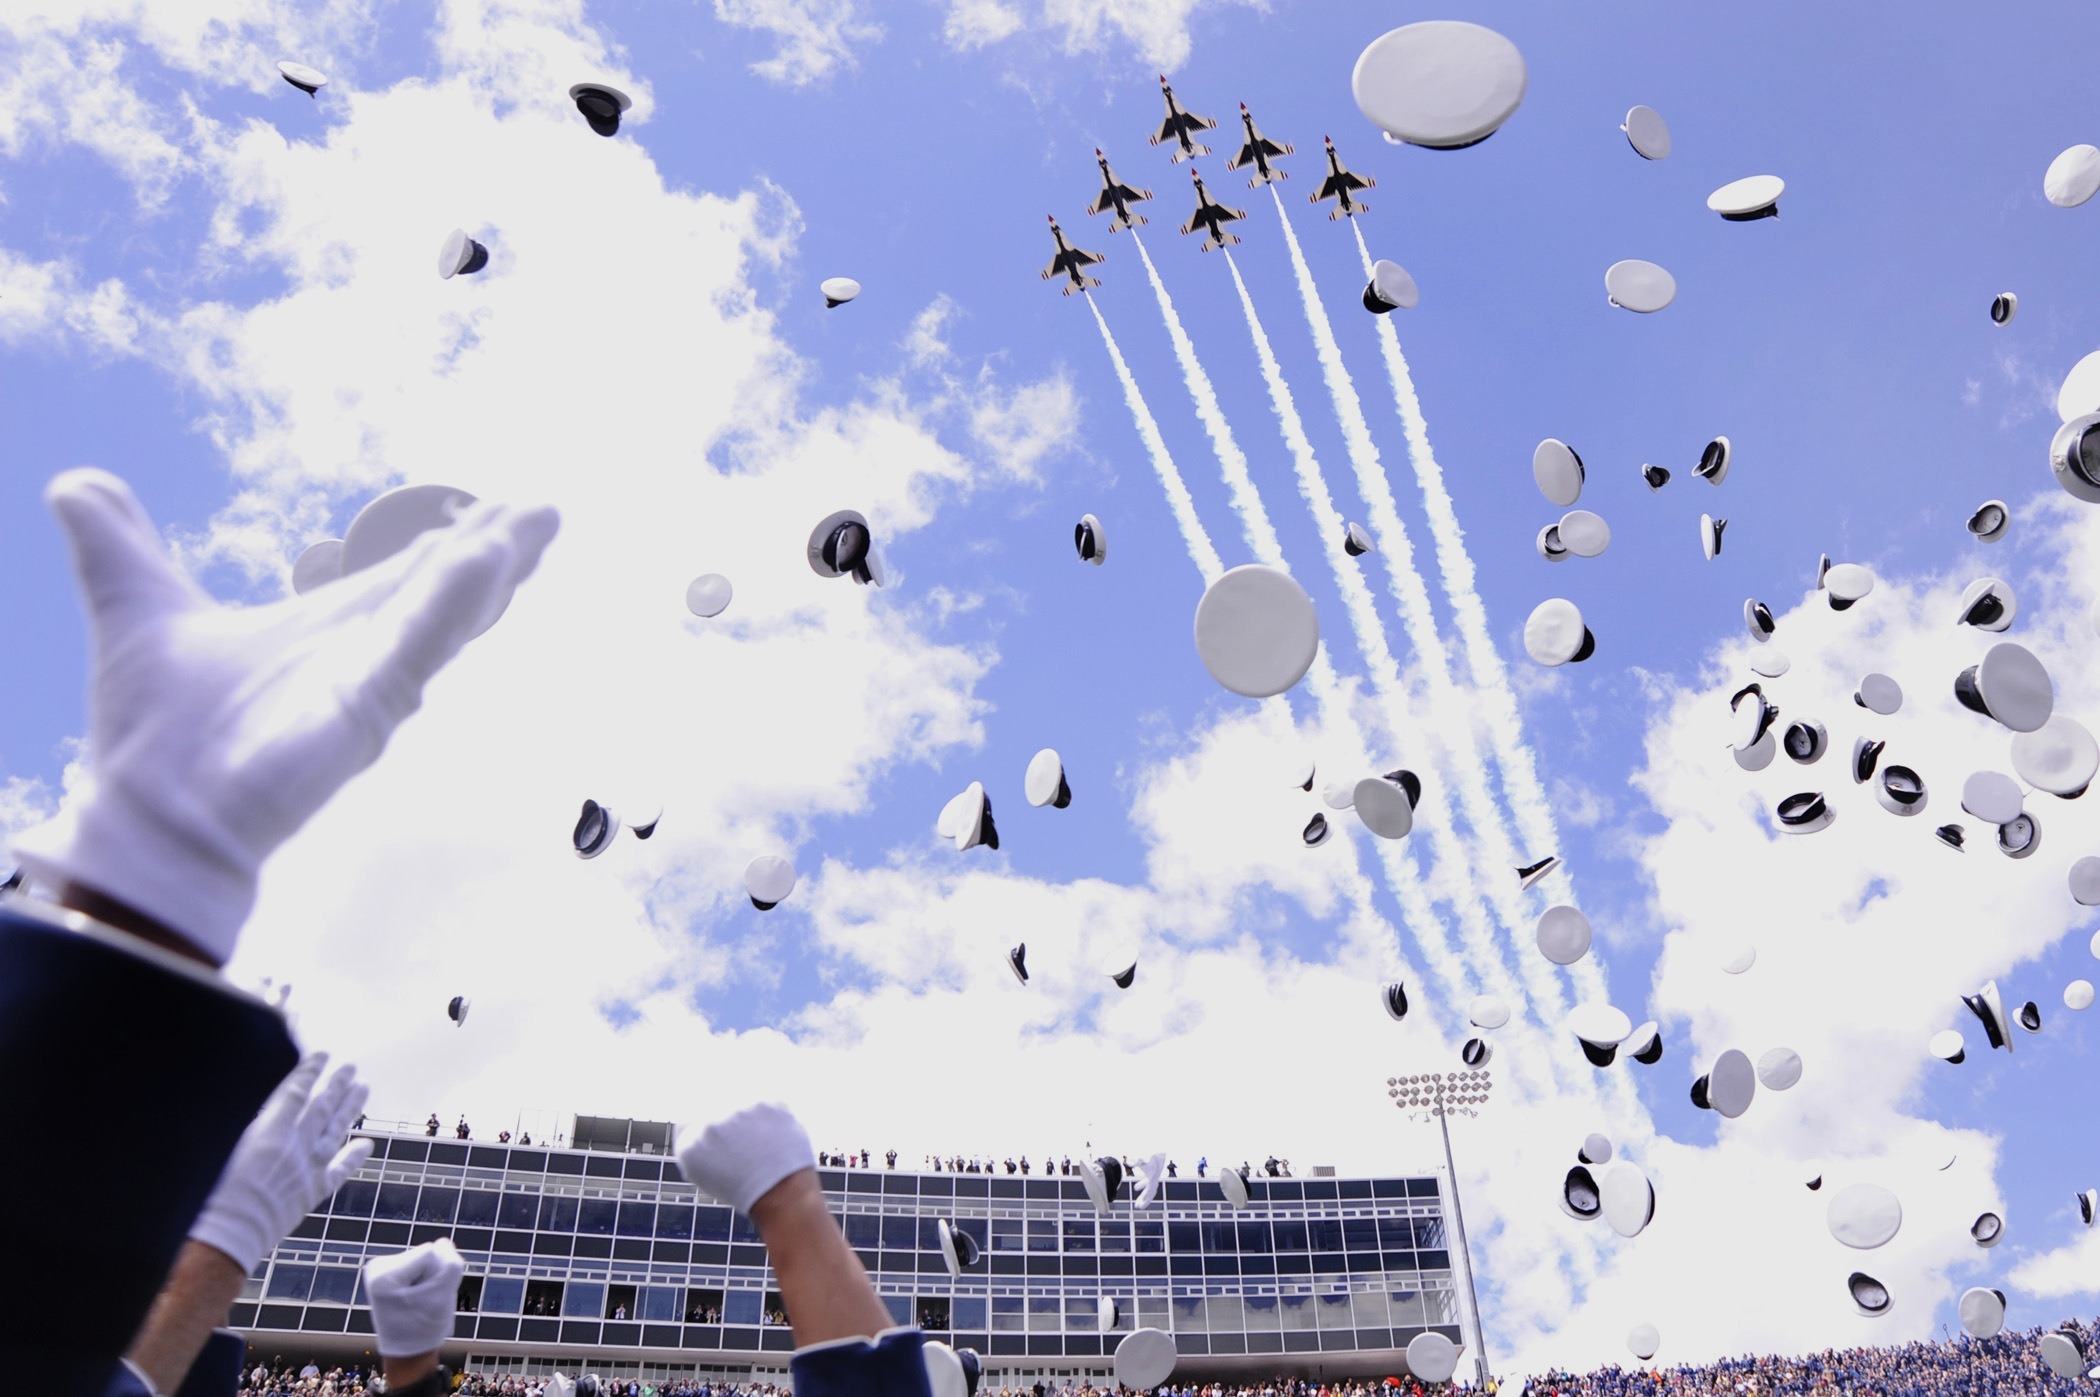
cloud, sky, flower, blue, outside, ceremony, clouds, happy, graduation, hats, jets, screenshot, thunderbirds, flyover, accomplishment, colorado springs, atmosphere of earth, usaf academy